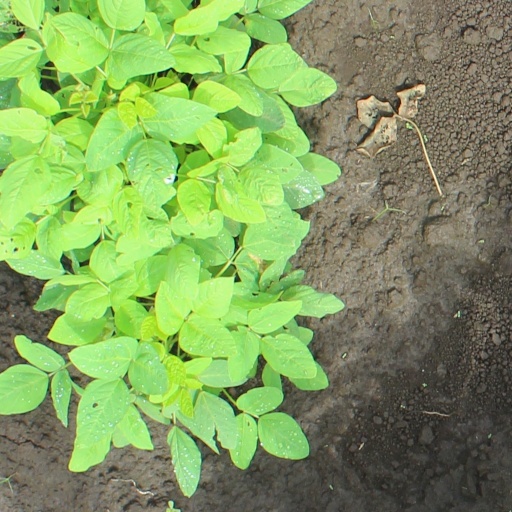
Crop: soybean